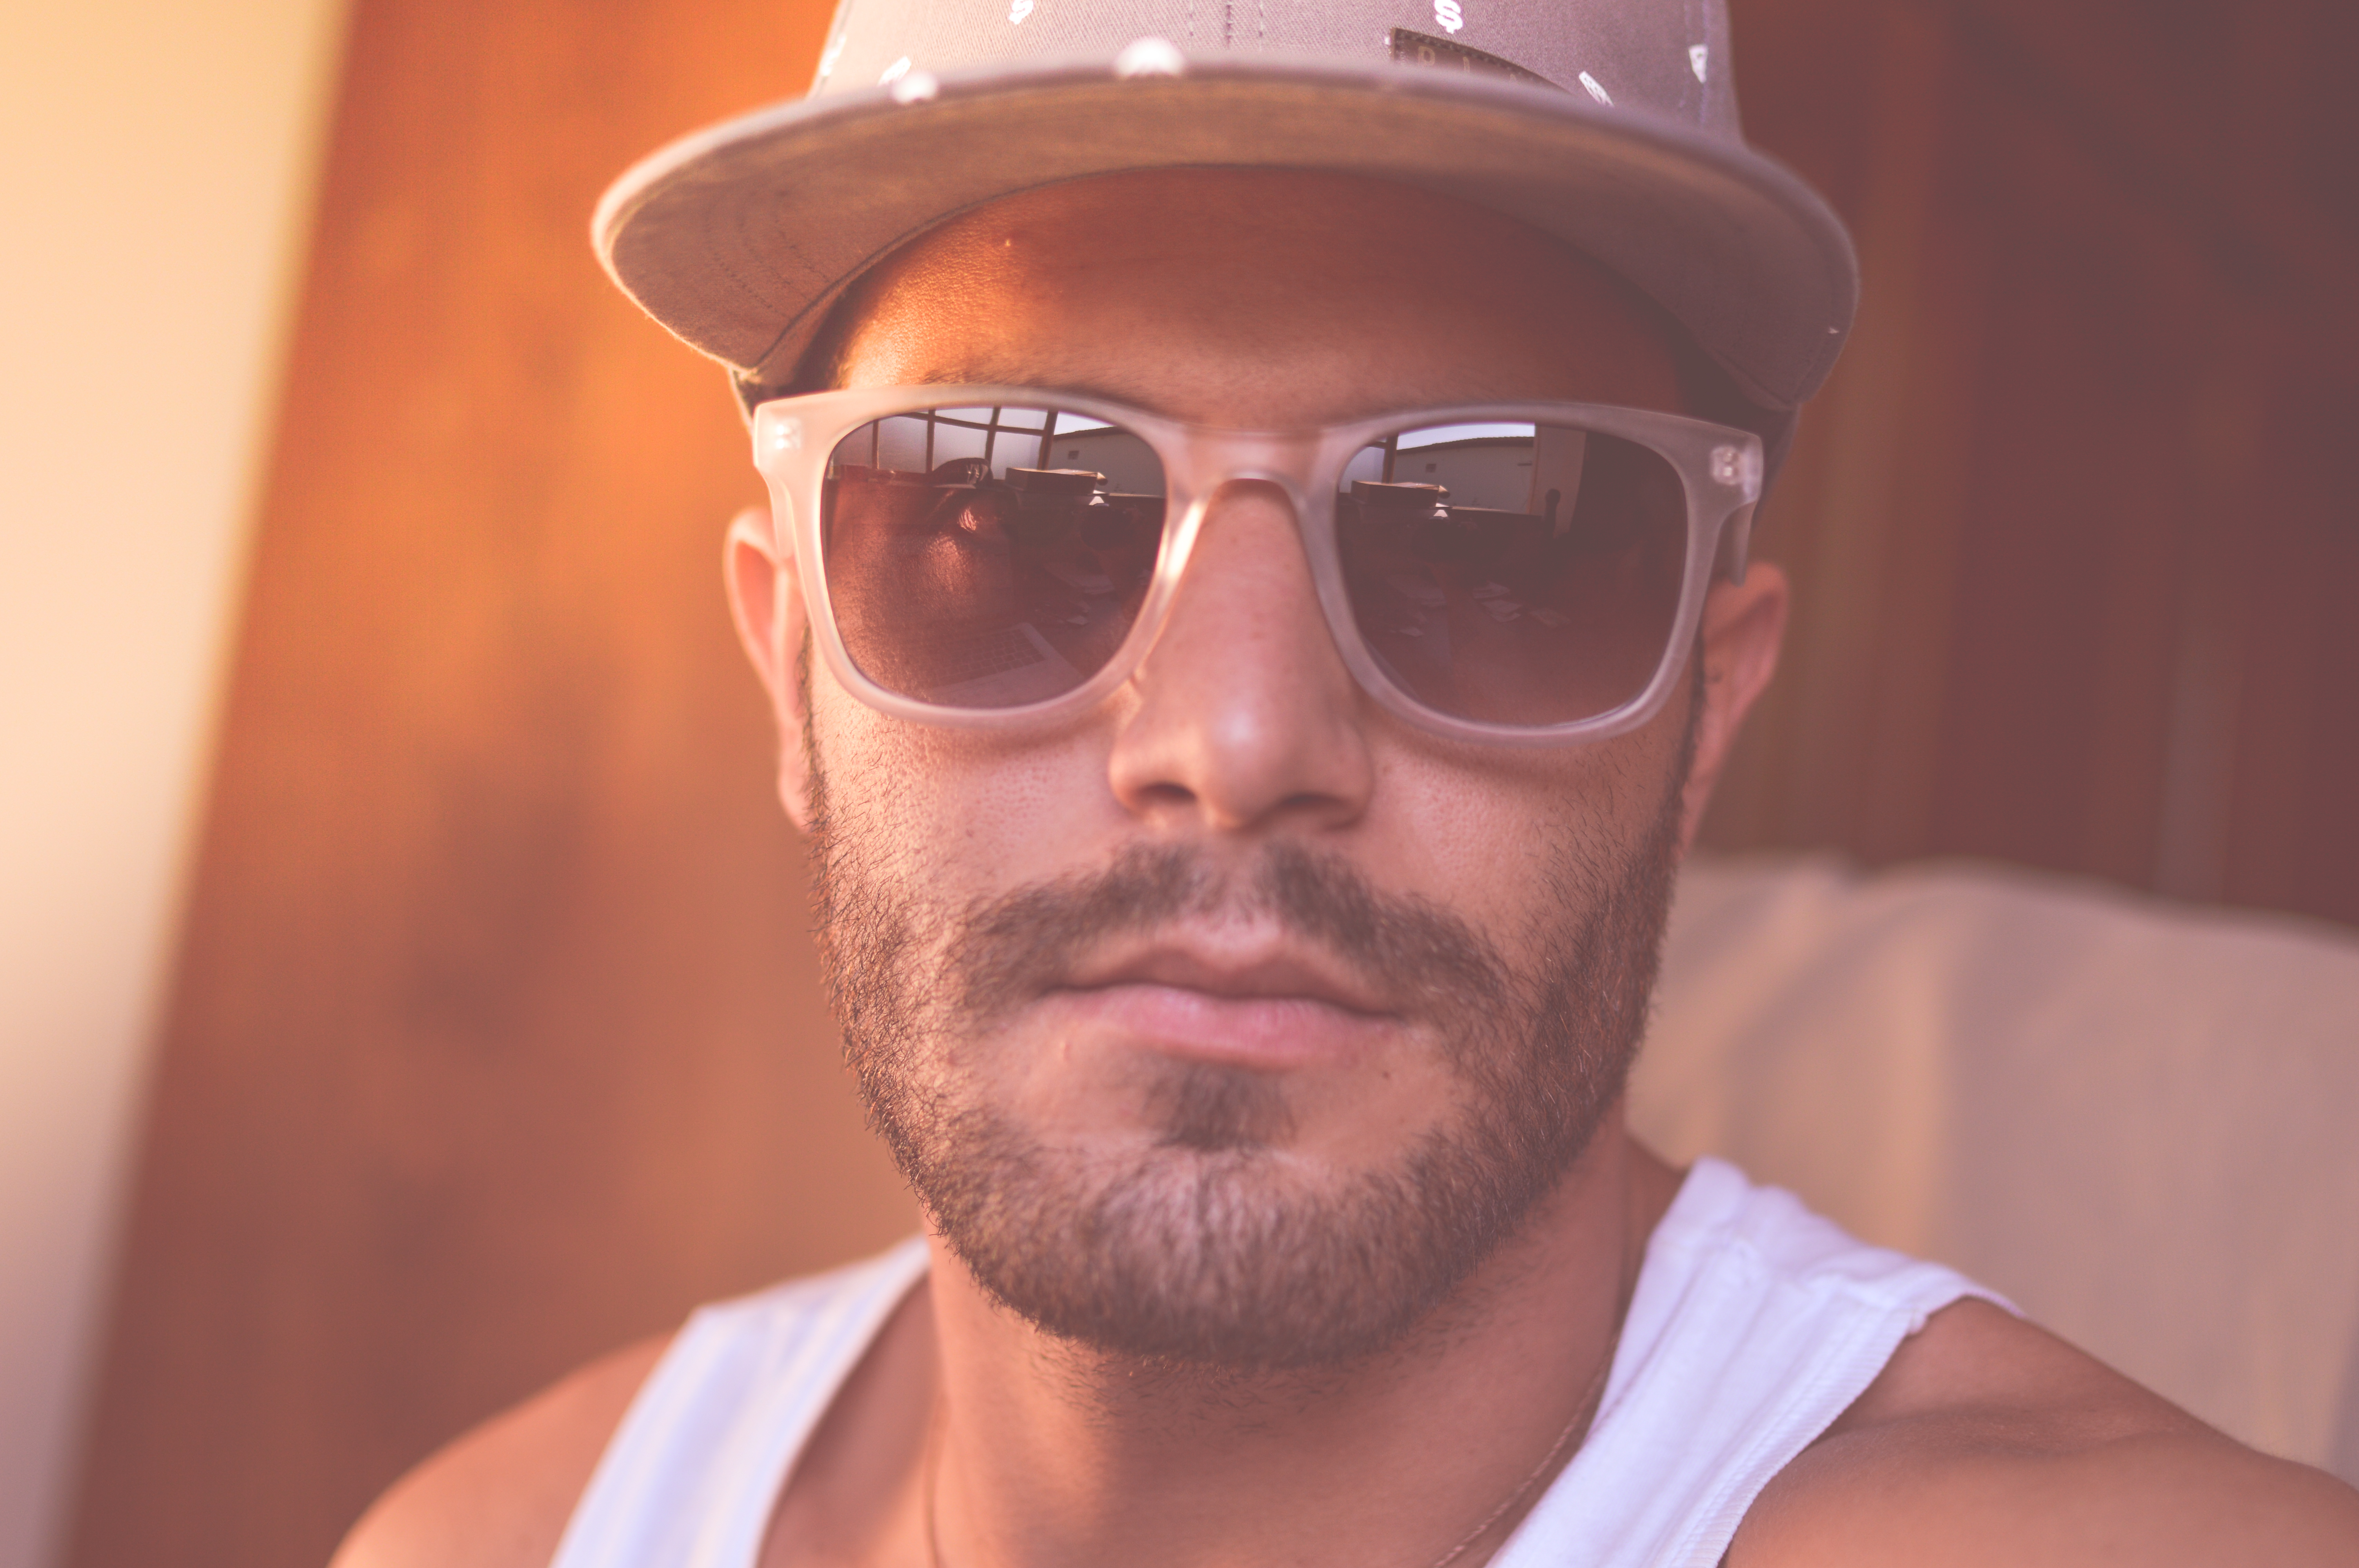
man, person, hair, male, portrait, color, hat, hairstyle, beard, face, nose, sunglasses, glasses, selfie, head, moustache, eyewear, shades, facial hair, vision care